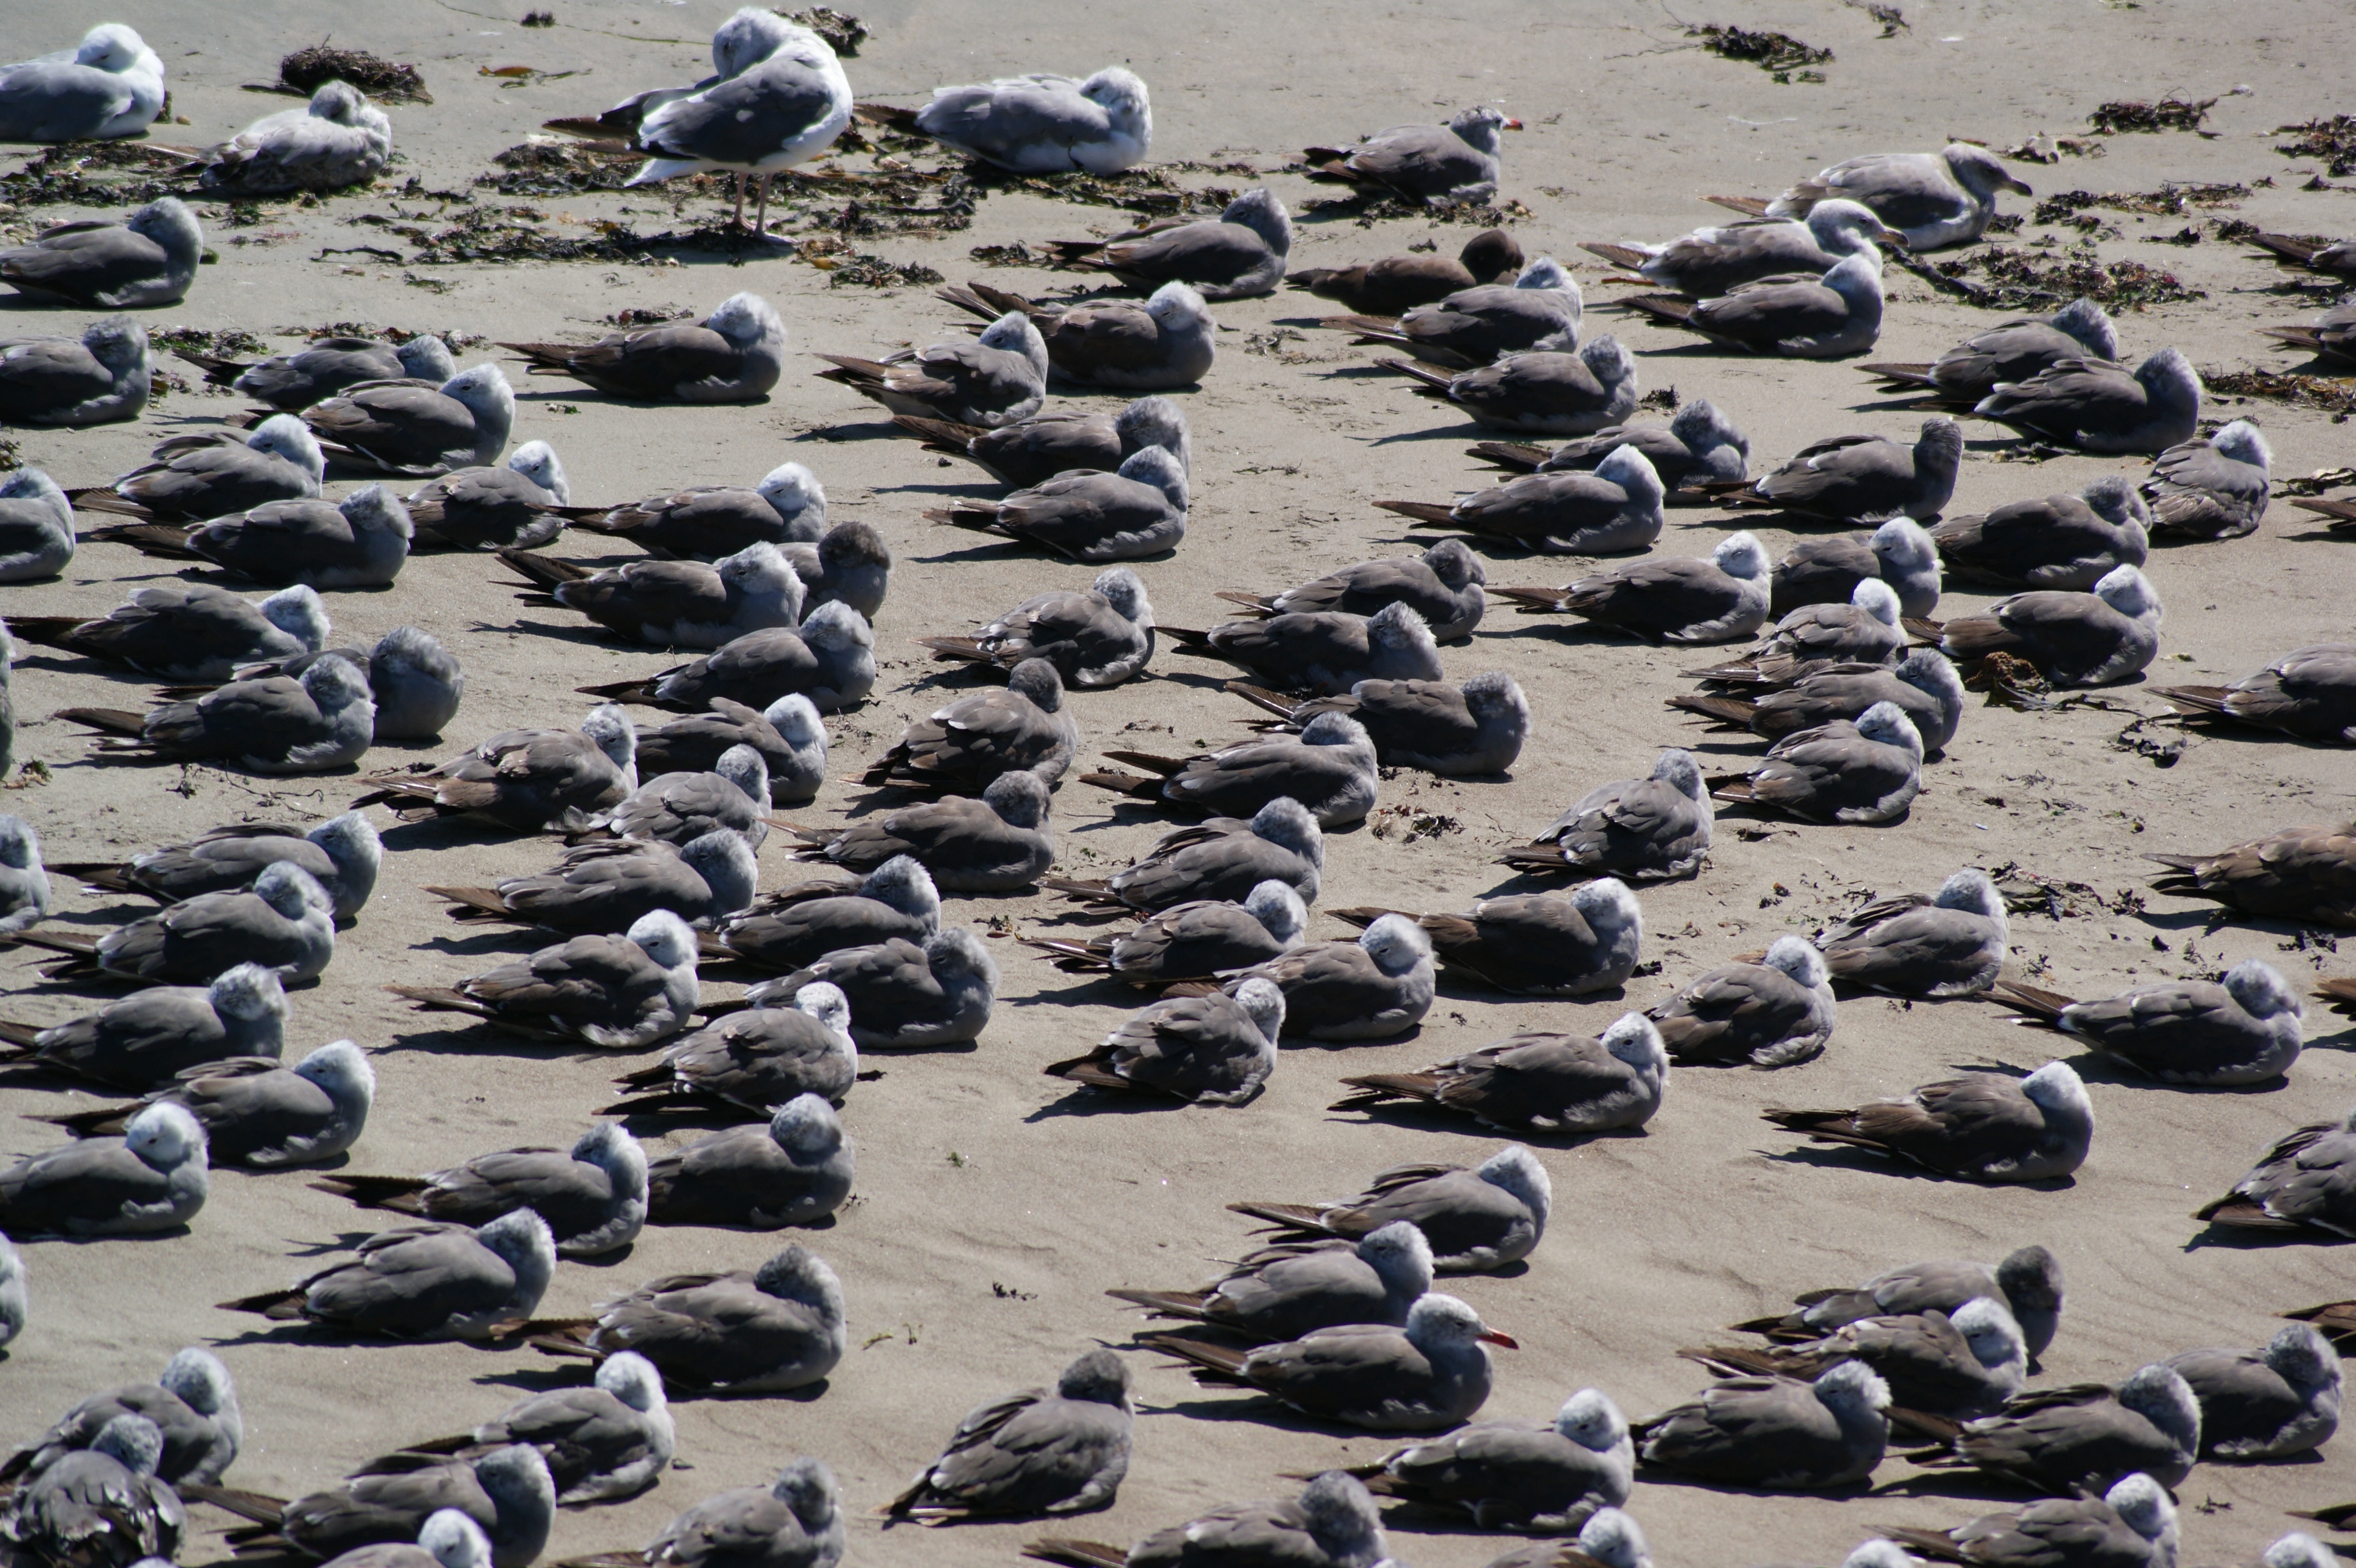
beach, sea, coast, nature, sand, rock, bird, shore, wildlife, pebble, america, california, material, penguin, birds, seals, flightless bird